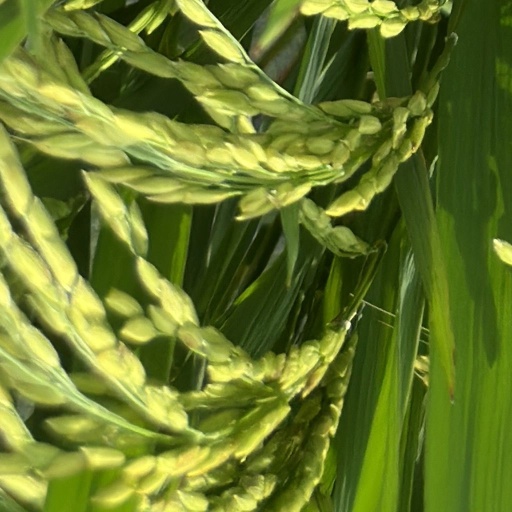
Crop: rice